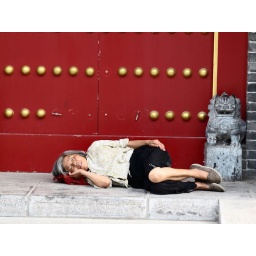
woman sleeping on the street in Xian